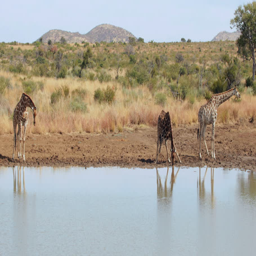
giraffes walking to the water in high quality 4k format